Royal Army Ordnance Corps

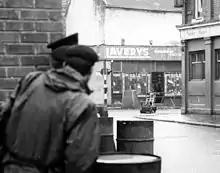
Wheelbarrow bomb disposal device being operated by a team from 321 EOD Coy RAOC, Northern Ireland 1978.

In addition to these central depots, ordnance yards in the naval and garrison towns of Chatham, Portsmouth and Plymouth held reserve stocks of camp equipment, entrenching tools, small-arms and ammunition, accoutrements, harness and saddlery (similar stores were also provided at Dublin, Gibraltar and Malta). During the Crimean War, however, these arrangements proved unequal to the task of equipping an army with speed at a time of mobilization. After the war an Ordnance station was established as part of the new training camp at Aldershot: a hutted encampment was provided for troops to practise combined training, alongside a depot to furnish them with field stores. In the 1880s an effort was made to decentralise the reserves of equipment; as many as sixty-two small regional centres were set up, in an effort to bring stores closer to the units that would use them. Later, with the establishment of larger camps and garrisons in the early 20th century, these were consolidated into eighteen larger Ordnance stations. At the same time, during the period from the 1860s to 1914, various depots were established to support the Army throughout the world (with the notable exception of India where the Indian Army managed its own parallel organisation in Ordnance Depot Quetta, Rawalpindi and Karachi (then British India and now Pakistan), the Indian Army Ordnance Corps (IAOC). In 1881 there were detachments in Dublin, Jersey, Gibraltar, Malta, Bermuda, Canada, St Helena, Cape of Good Hope, Mauritius and Straits Settlements. There was also a substantial detachment supporting the Anglo-Zulu War in Natal.